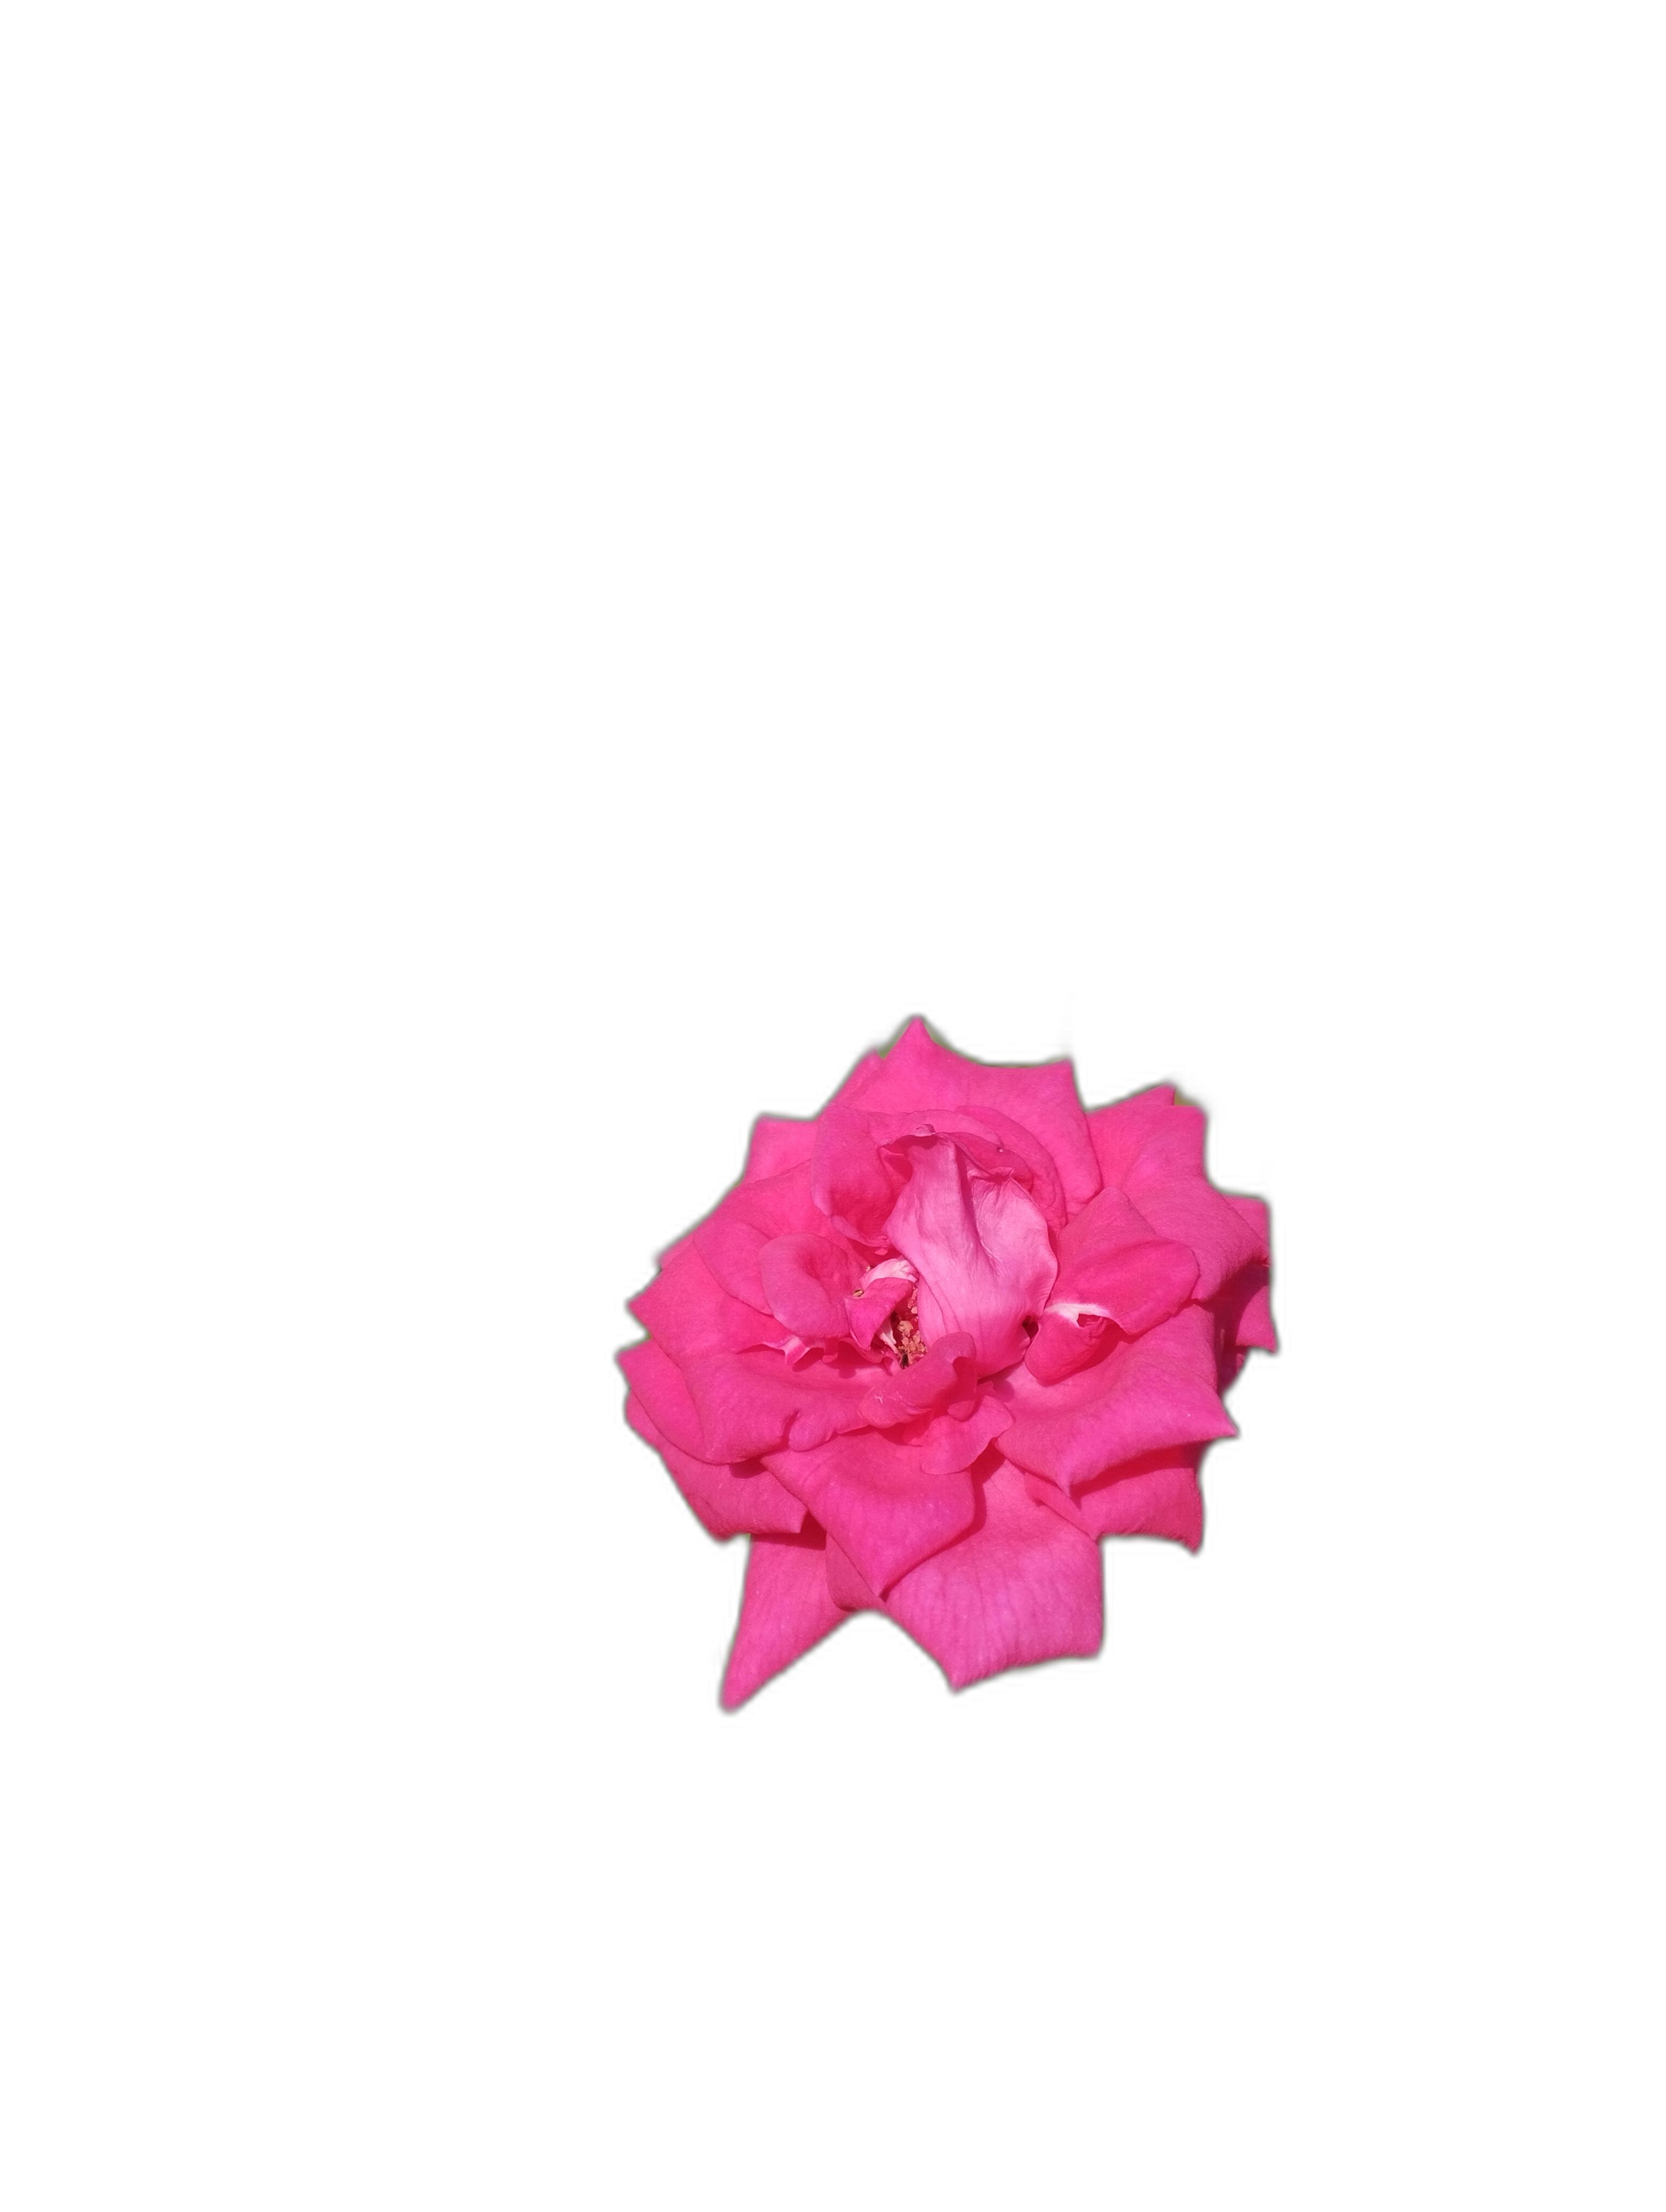
Label: Rose